The Forester Sisters

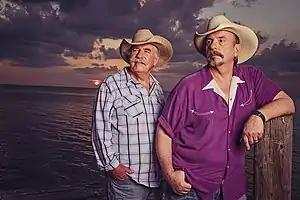
Country music duo The Bellamy Brothers, standing in front of a purple sunset-themed backdrop.

The quartet's second album was 1986's "Perfume, Ribbons & Pearls". It charted only one single in "Lonely Alone", which spent two weeks at the number two position on Hot Country Songs that year. Contributing songwriters to the album included Pam Tillis, Bob McDill, and Walt Aldridge. As with the previous album, Skinner and Wallace stayed on as producers. "People" published a positive review, praising the vocal deliveries of all four sisters while also stating that the album "warms the heart while it invigorates the toe". Cliff Radel of "The Cincinnati Enquirer" rated the album 2 out of 5 stars, calling the singing "clear as the sky on a crisp fall day" but criticizing the "poverty stricken songs". "Montreal Gazette" writer Lucinda Chodan contrasted the quartet's sound with that of The Judds, stating that "those celestial voices are harmonizing in the service of songs that, for the most part, are about as individual as pennies in a jar." She thought that "100% Chance of Blue" and the cover of The Supremes' "Back in My Arms Again" were the most distinct songs, but still criticized the production. After "Lonely Alone", the Forester Sisters were featured vocalists on The Bellamy Brothers' late-1986 hit "Too Much Is Not Enough", a number-one single from their album "Country Rap". Following this song's success, the two acts toured together the following year on the Brothers and Sisters Tour.